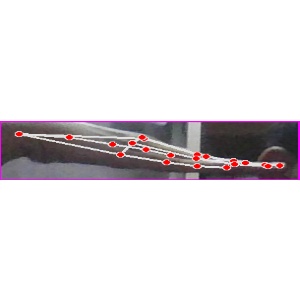
अक्षर: ज